2015 Senior Open Championship

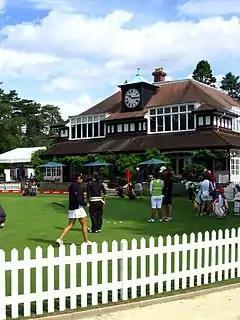
Sunningdale GC clubhouse

An 18-hole stroke play qualifying round was held on Monday, 18 July, for players who were not already exempt. Players from the qualifying competition joined the exempt players for the championship.